Science and technology in Venezuela

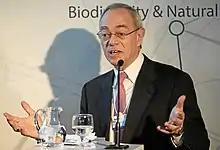
L. Rafael Reif, 17th President of the Massachusetts Institute of Technology

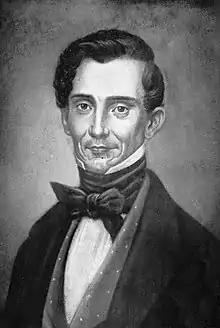
Juan Manuel Cajigal y Odoardo

Luis Zambrano (Bailadores, 1901 – Tovar, 1990) was a Venezuelan self-taught inventor and popular technologist. He left formal education after the fourth year of primary school, but soon began to develop an interest in mechanics, enjoying discovering for himself the speed ratios produced by connecting oranges of different diameters and rotating them by means of jets of water. These gadgets lead him to consider new challenges and discover of physical principles in practical ways. In his Valle Nuevo workshop, near Bailadores, he empirically and intuitively learned enough about water turbines to generate electricity and mechanics to allow him to create about 50 inventions, some of which were commissions, such as a strawberry-peeling machine and a sieve for categorising garlic, and numerous improvements to various different machines, despite having lost his right hand to a saw in an accident in 1977. In November 1984, the University of Los Andes awarded him the title of Doctor Honoris Causa "for his useful creative work", the first time that this award had been given to a country man. He was declared an illustrious son of Bailadores, and a street in this Méridan village is now named after him.